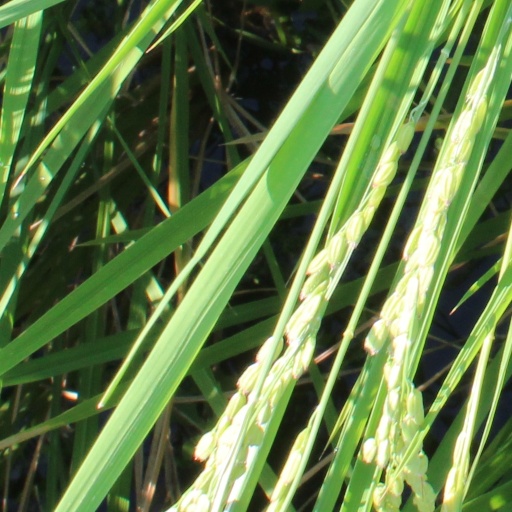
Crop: rice